Strip club

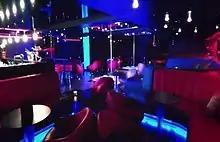
Interior of Gentlemans Club Helsinki in Punavuori, Helsinki, Finland

Many strip clubs are located in buildings that are converted bars, restaurants, or warehouses, or had industrial uses. The original layout of the building will affect the physical layout of a club. The more money that has been invested in a facility, the more it resembles a dedicated club. Regardless of the floorplan, as an interactive theater, there are features every strip club will have. They include: performers (strippers), a floor area where the customers will congregate, and some form of staging for the striptease performance.